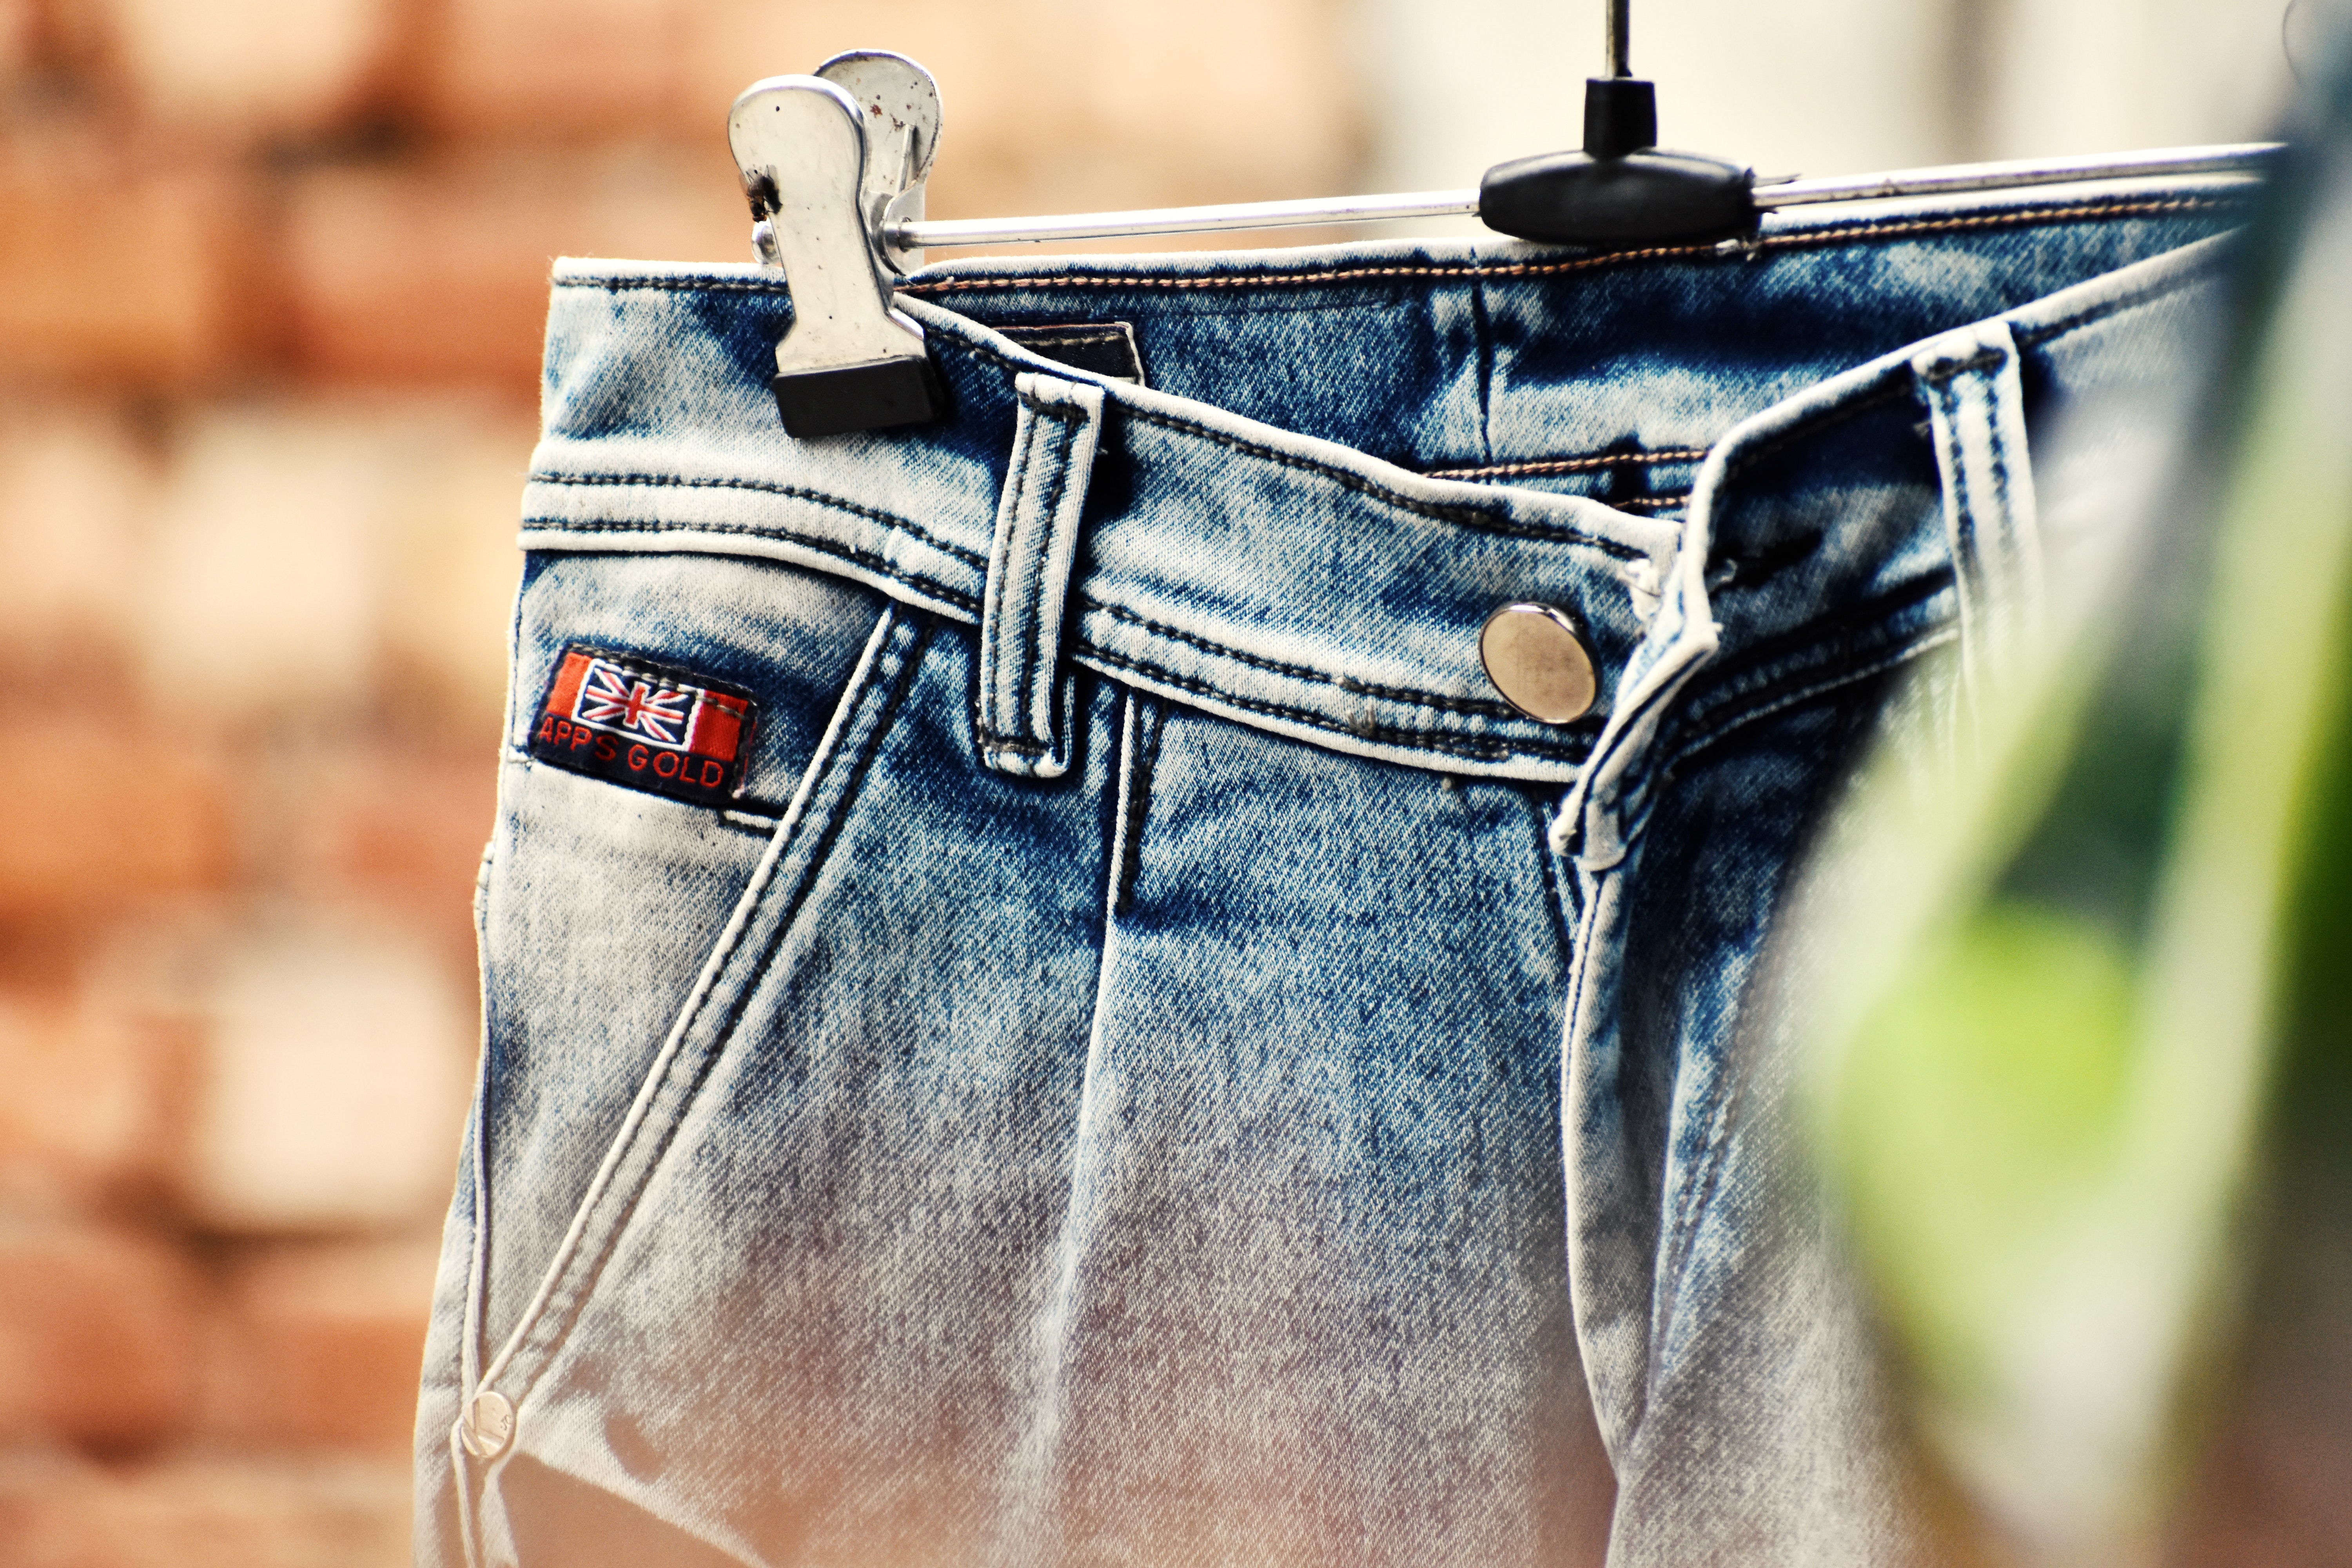
denim, jeans, clothing, pocket, textile, waist, trousers, shorts, street fashion